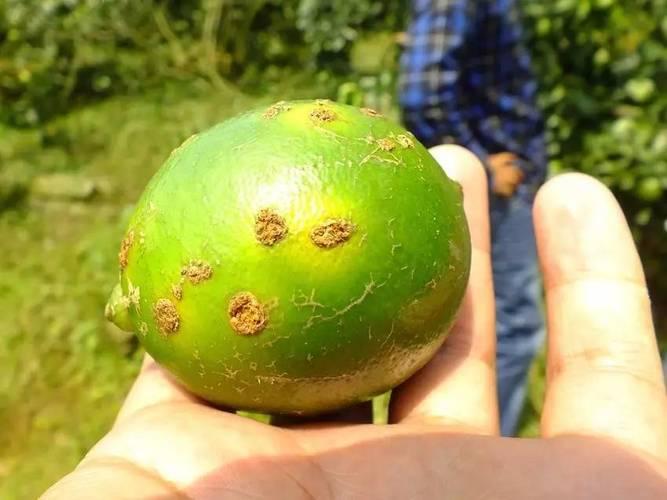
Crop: unknown
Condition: citrus_citrus_canker